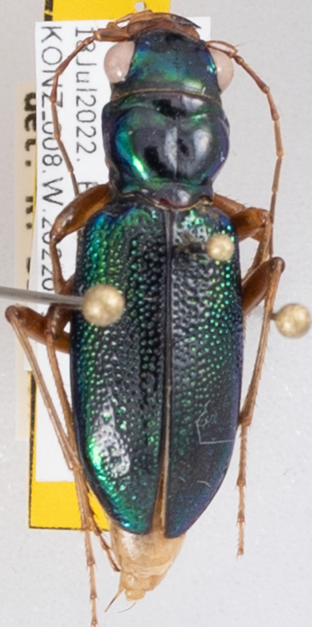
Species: Tetracha virginica
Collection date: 2022-07-18
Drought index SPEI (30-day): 0.63
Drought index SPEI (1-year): -0.1
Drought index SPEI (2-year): -0.142